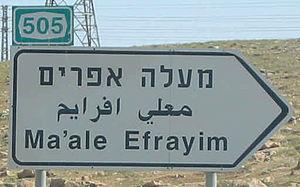
La transcription de la langue hébraïque répond à la nature générale de toute transcription, quelle que soit la langue à transcrire. Elle se distingue de la translittération, fondamentalement, et les formes orthographiques qu’elle utilise se conforment à celles de la langue dans laquelle l’élocution hébraïque se transcrit. Ainsi, une transcription francophone diffère d’une transcription anglophone ou germanophone de l’hébreu. L’hébreu évolue, transmis au fil des générations durant quatre millénaires. Sa prononciation varie selon les communautés juives qui l’utilisent. L’hébreu est la langue sacrée des synagogues mais aussi une langue profane : le parler vernaculaire des Israéliens d’aujourd’hui est une variété reconstruite à partir du corpus de l’hébreu biblique. Une transcription soignée rend compte de ces différents états de la langue hébraïque.
La signalisation bilingue consiste en la représentation sur un même panneau de signalisation d'inscriptions en deux langues ou plus. Son utilisation est réglementairement réservée à des situations locales où est en vigueur le bilinguisme administratif ou bien où il existe un important trafic touristique ou commercial ; on en trouve parfois aussi dans les quartiers où la proportion d'immigrés originaires d'une même zone linguistique est élevée. Dans un sens plus extensif, elle inclut, dans les régions où coexistent des langues transcrites en alphabets non latins, la translittération des toponymes et l'éventuelle traduction des textes complémentaires. La tendance générale est plutôt de remplacer les informations qui devraient être fournies en plusieurs langues par des symboles et des pictogrammes standardisés au niveau international et représentatifs du contenu de l'information. L'emploi de la signalisation bilingue est sans doute le principal instrument symbolique de perception et d'institutionnalisation de la réalité bilingue d'un territoire.